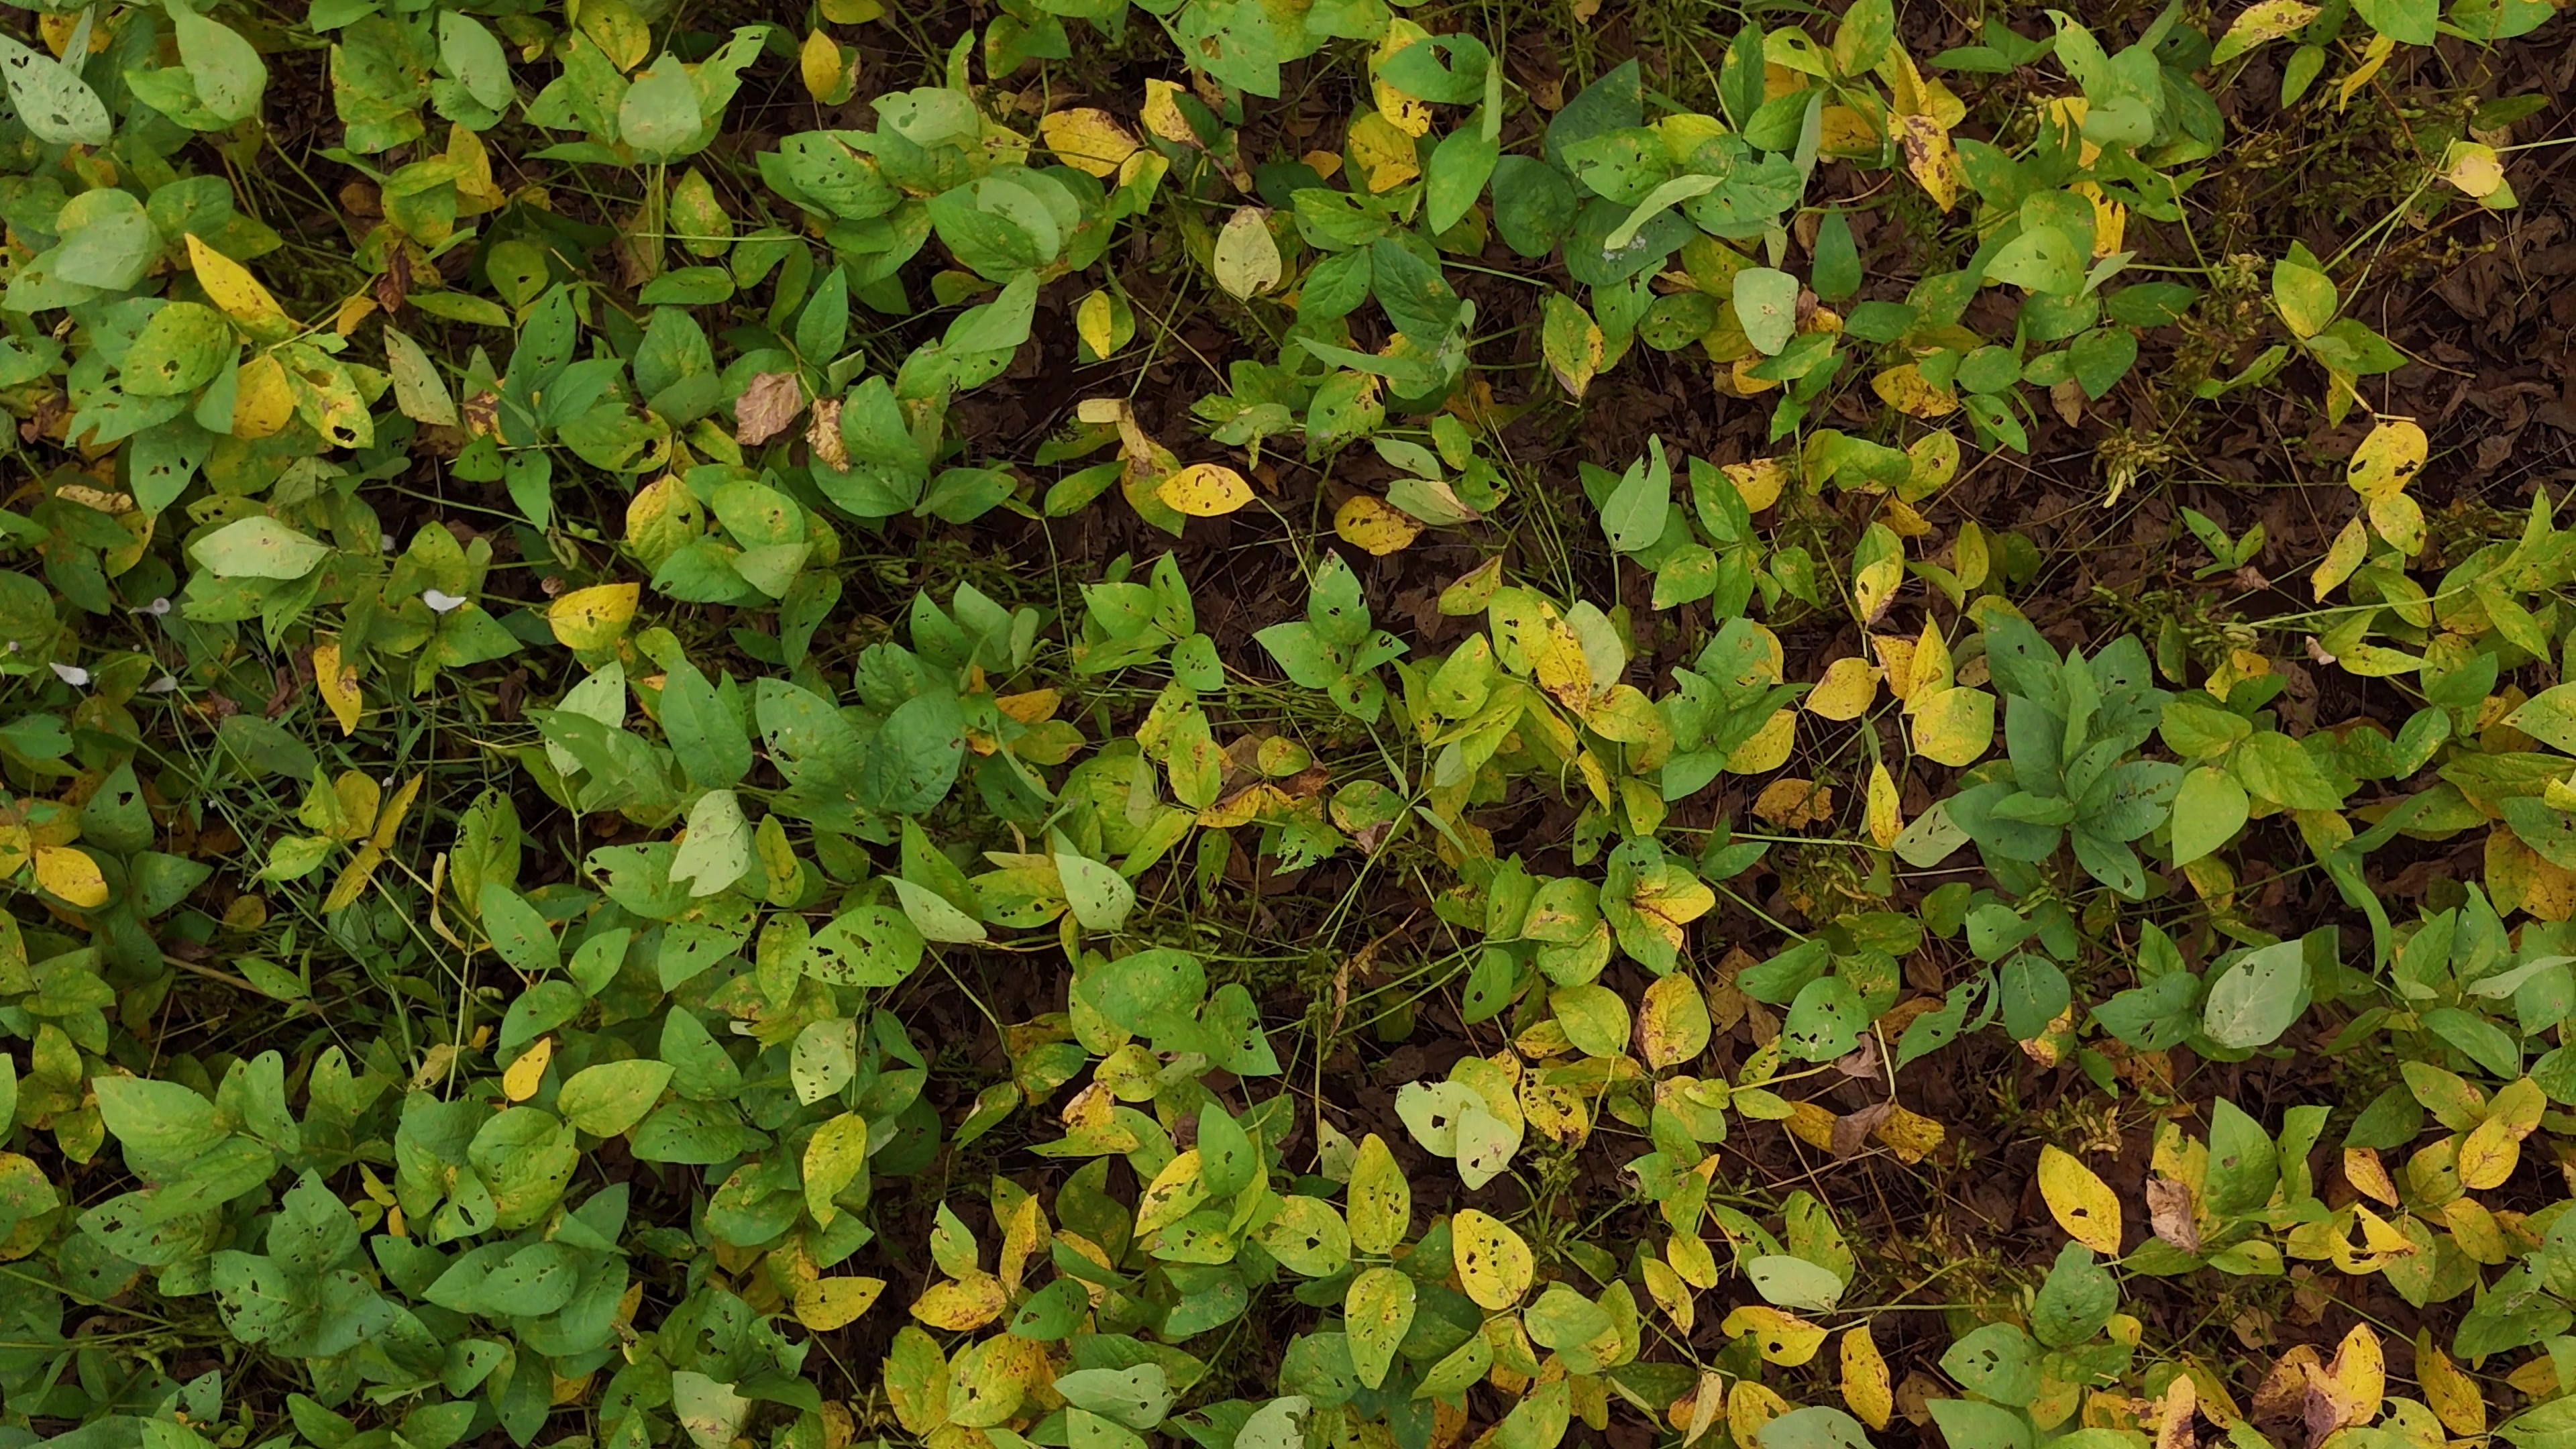
Label: Rust